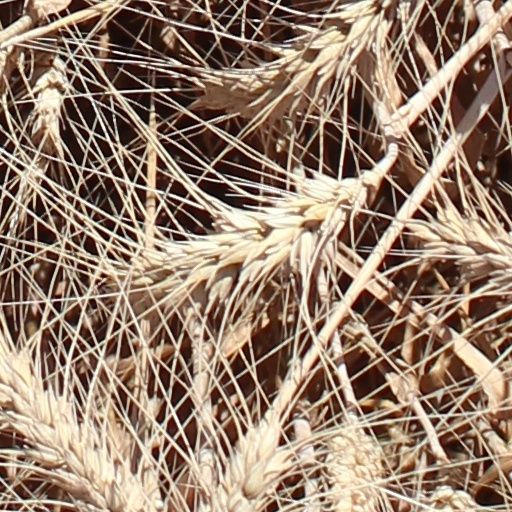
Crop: wheat